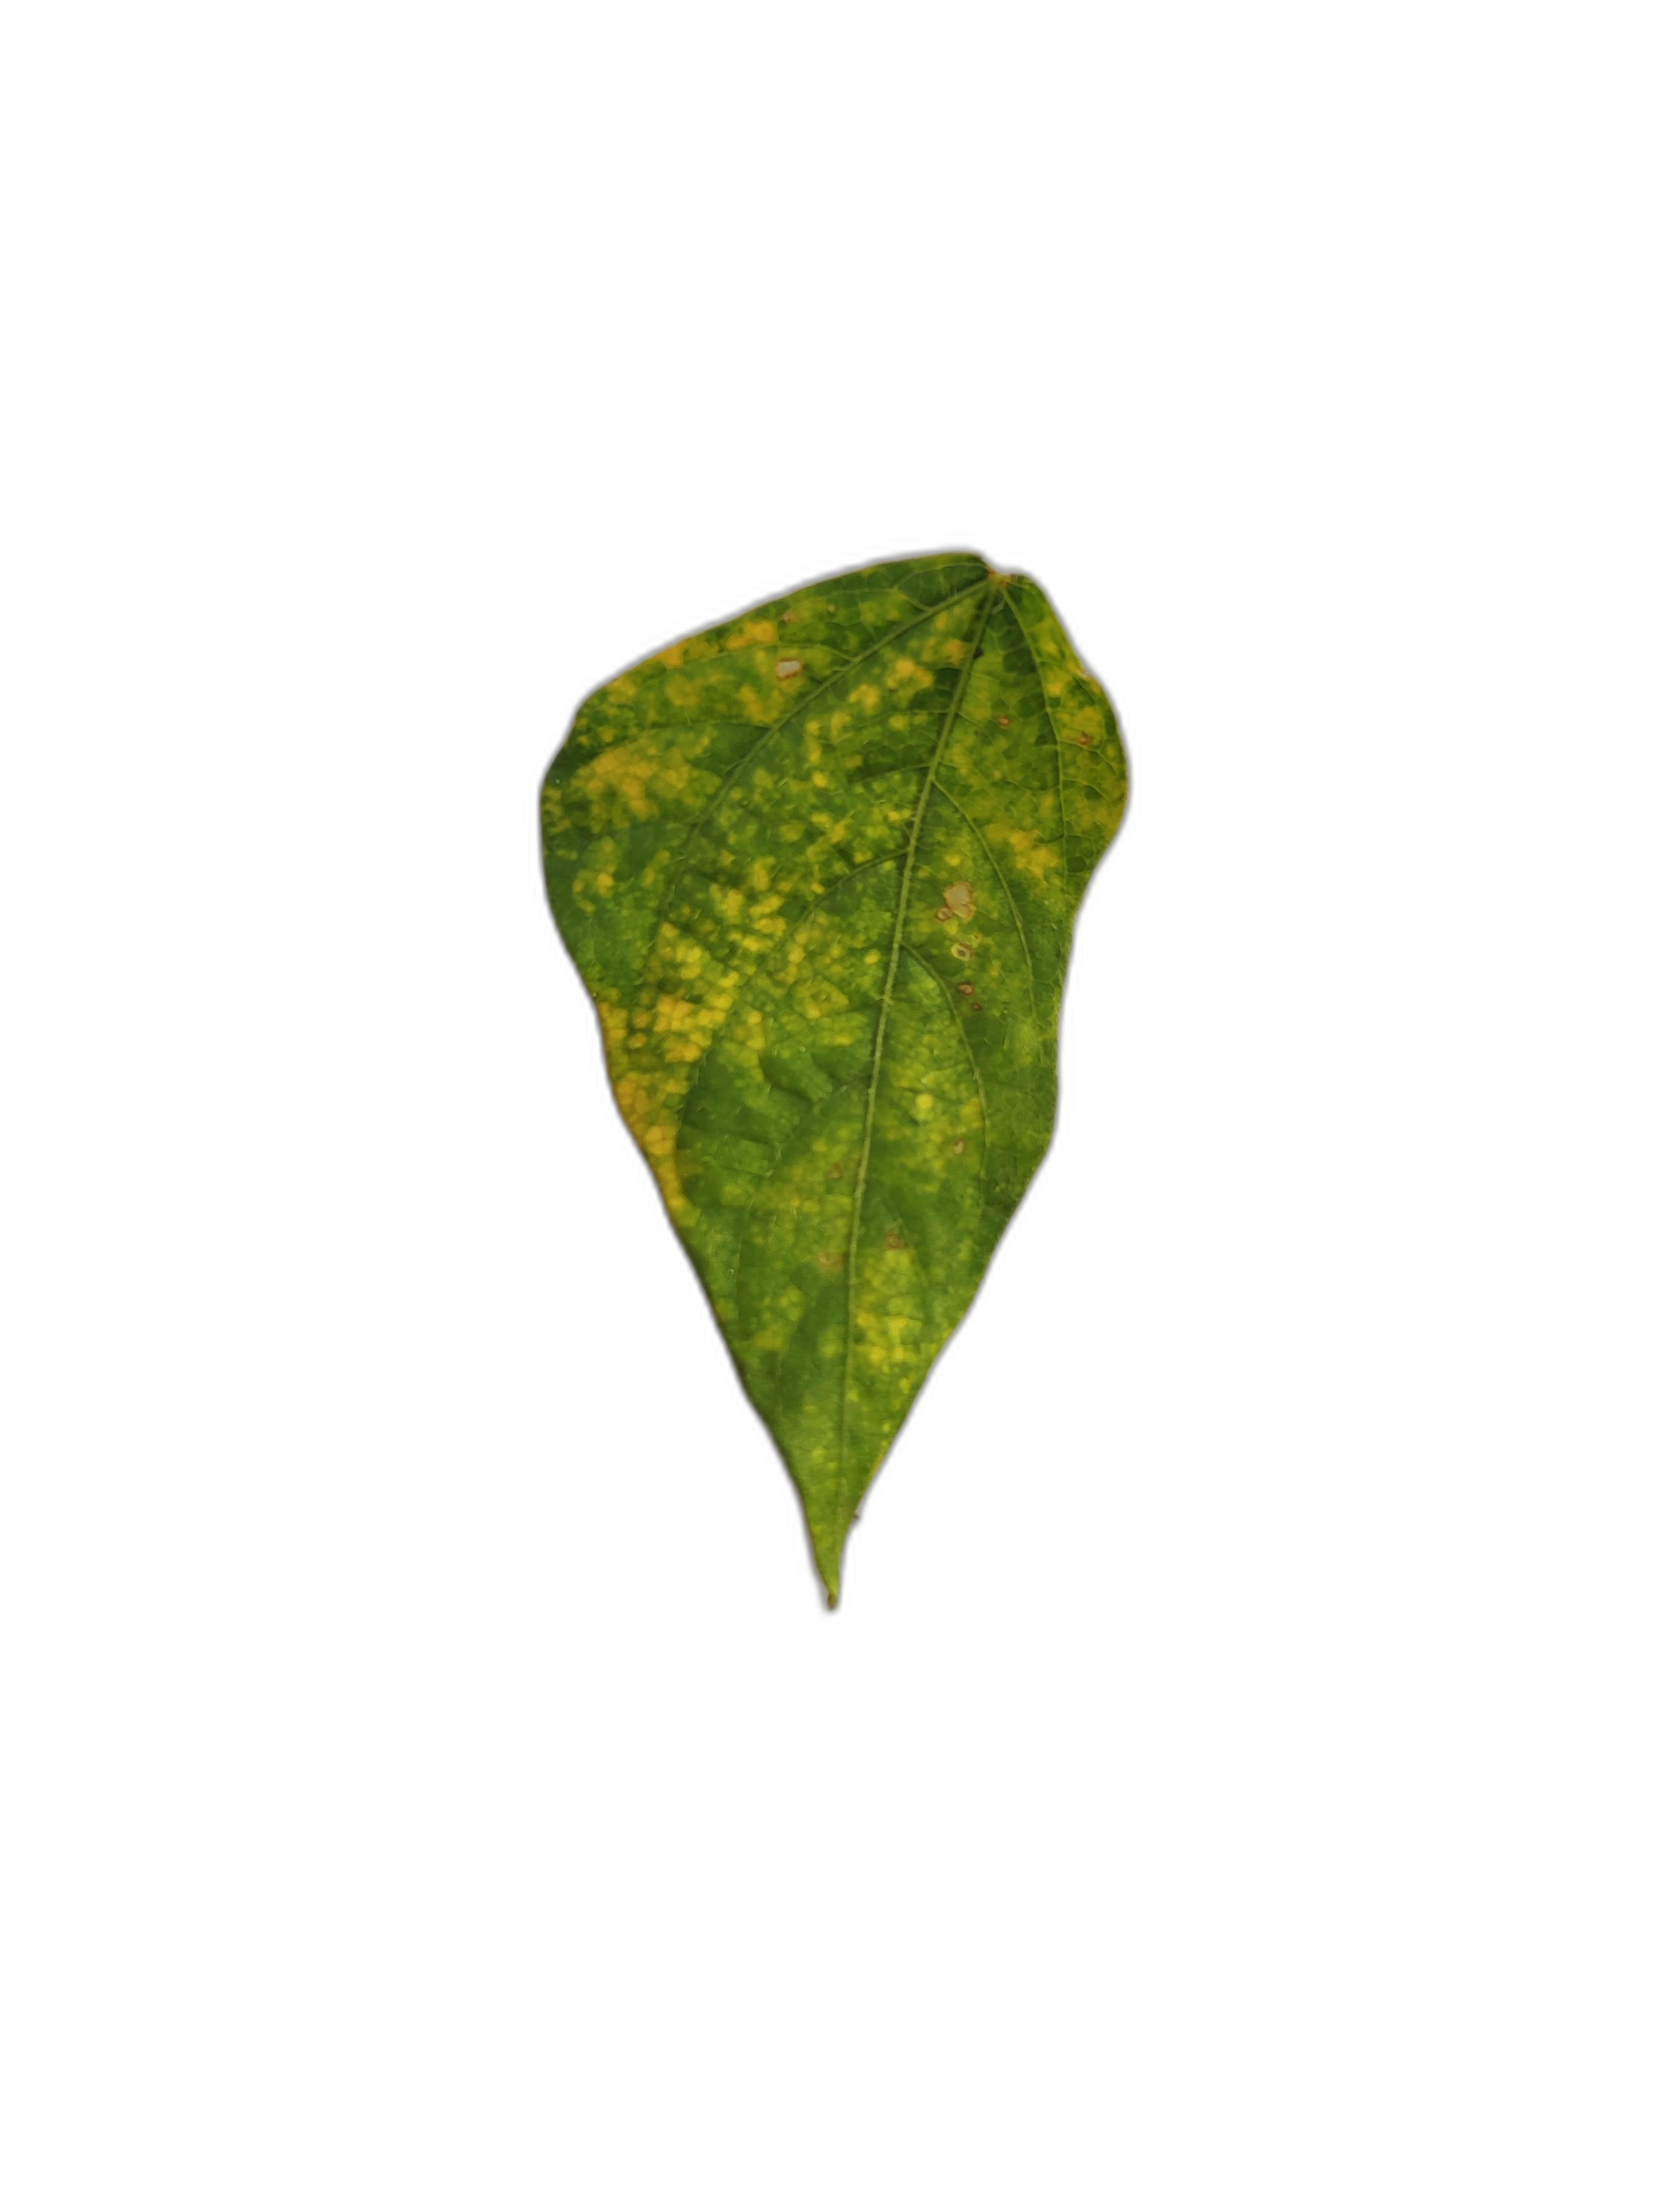
Label: Yellow Mosaic